Hawker P.1103

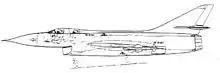
P.1103 line drawing

The submission by Hawker Siddeley a design by the legendary designer Sir Sydney Camm was effectively a supersonic development of his successful Hawker Hunter design, using a single engine - a 25,000 lb development of the de Havilland Gyron breathing through an under-chin air intake. Two detachable rocket boosters, to give a 3.7 minute boost, were carried in mid-wing nacelles.